Ignacio Manuel Altamirano

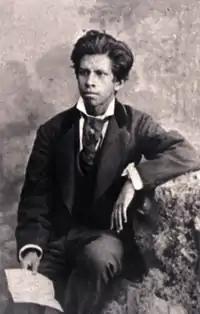
Altamirano in his youth

Altamirano was born in Tixtla, Guerrero, of indigenous Chontal Maya heritage. His father was the mayor of Tixtla, this allowed Ignacio to attend school there. He later studied in Toluca thanks to a scholarship that was granted him by Ignacio Ramírez, of whom he was a disciple.